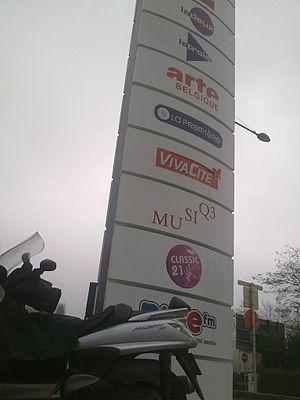
RTBF
La Radio-Télévision belge de la Communauté française est une entreprise publique autonome à caractère culturel responsable du service public de la radio et de la télévision pour la Communauté française de Belgique. Elle succède le 12 décembre 1977 à la Radiodiffusion-télévision belge et dispose actuellement de trois offres : une offre radio, une offre télévisuelle et une offre Internet.